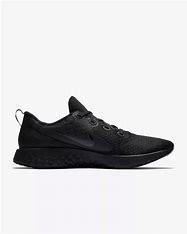
Brand: Nike
Model: Legend React